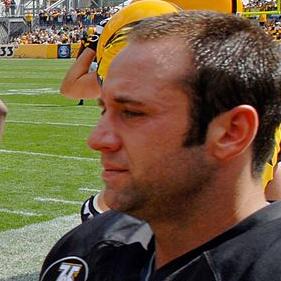
Age: 27